Postage stamps of Ireland

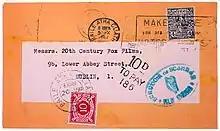
Reused 1962 envelope with 10d "Second Issue" postage due affixed to mail sent to local office of 20th century Fox with "certifying cachet" of IFCO in 1965

The first issue consisted of four values released on 20 February 1925; d, 1d, 2d and 6d. Typographed by the Government Printers in Dublin Castle on 'se' watermarked paper. The sheets were printed in larger sheets of 180 divided into three panes of 60 labels. The second issue had ten values: d, 1d, 1d, 2d, 3d, 5d, 6d, 8d, 10d and 1/-, and were printed on 'e' watermarked paper between 1940 and 1969. Other details are the same.